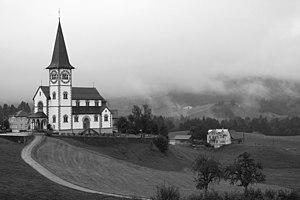
Schlatt-Haslen est à la fois une commune et un district du canton d'Appenzell Rhodes-Intérieures en Suisse.